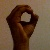
The image shows a hand gesture representing the letter 'O' in Indian Sign Language.